HyShot

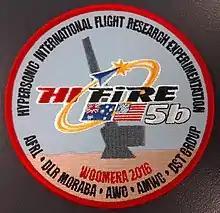
Badge of the HiFire 5b launch program.

The Hypersonic International Flight Research Experimentation (HIFiRE) program was created jointly by DSTO (now DSTG) and the Air Force Research Laboratory (AFRL). HIFiRE was formed to investigate hypersonic flight technology, the fundamental science and technology required, and its potential for next generation aeronautical systems. Boeing is also a commercial partner in the project. This will involve up to ten flights with The University of Queensland involved in at least the first three: